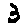
Label: 3